General Post Office, Sydney

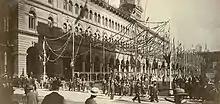
Realisation of Barnet's vision. The articulation of the GPO resulting in a new adjoining civic square between George and Pitt streets, .

Following the demolition of the old post office, the Wynyard 'temporary' building continued to serve as the post office for ten years whilst Barnet oversaw the first stage construction of his GPO. The designs which he had begun in 1863 were completed and submitted for approval in February 1865. Political changes however led to delays for the excavation and foundation works and tenders for the building's main construction did not go out until October 1866. On 17 December 1866, it was announced that builder John Young was awarded the contract for "carpenters, joiners, slaters, plumbers, painters and glaziers. His tender for masons and bricklayers was also accepted [whilst]...the commission for ironworks went to P.N. Russell and Co."